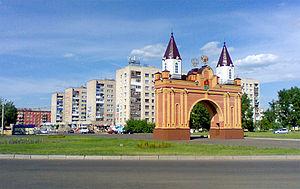
Kansk est une ville du kraï de Krasnoïarsk, en Russie. Sa population s'élevait à 92 575 habitants en 2013.